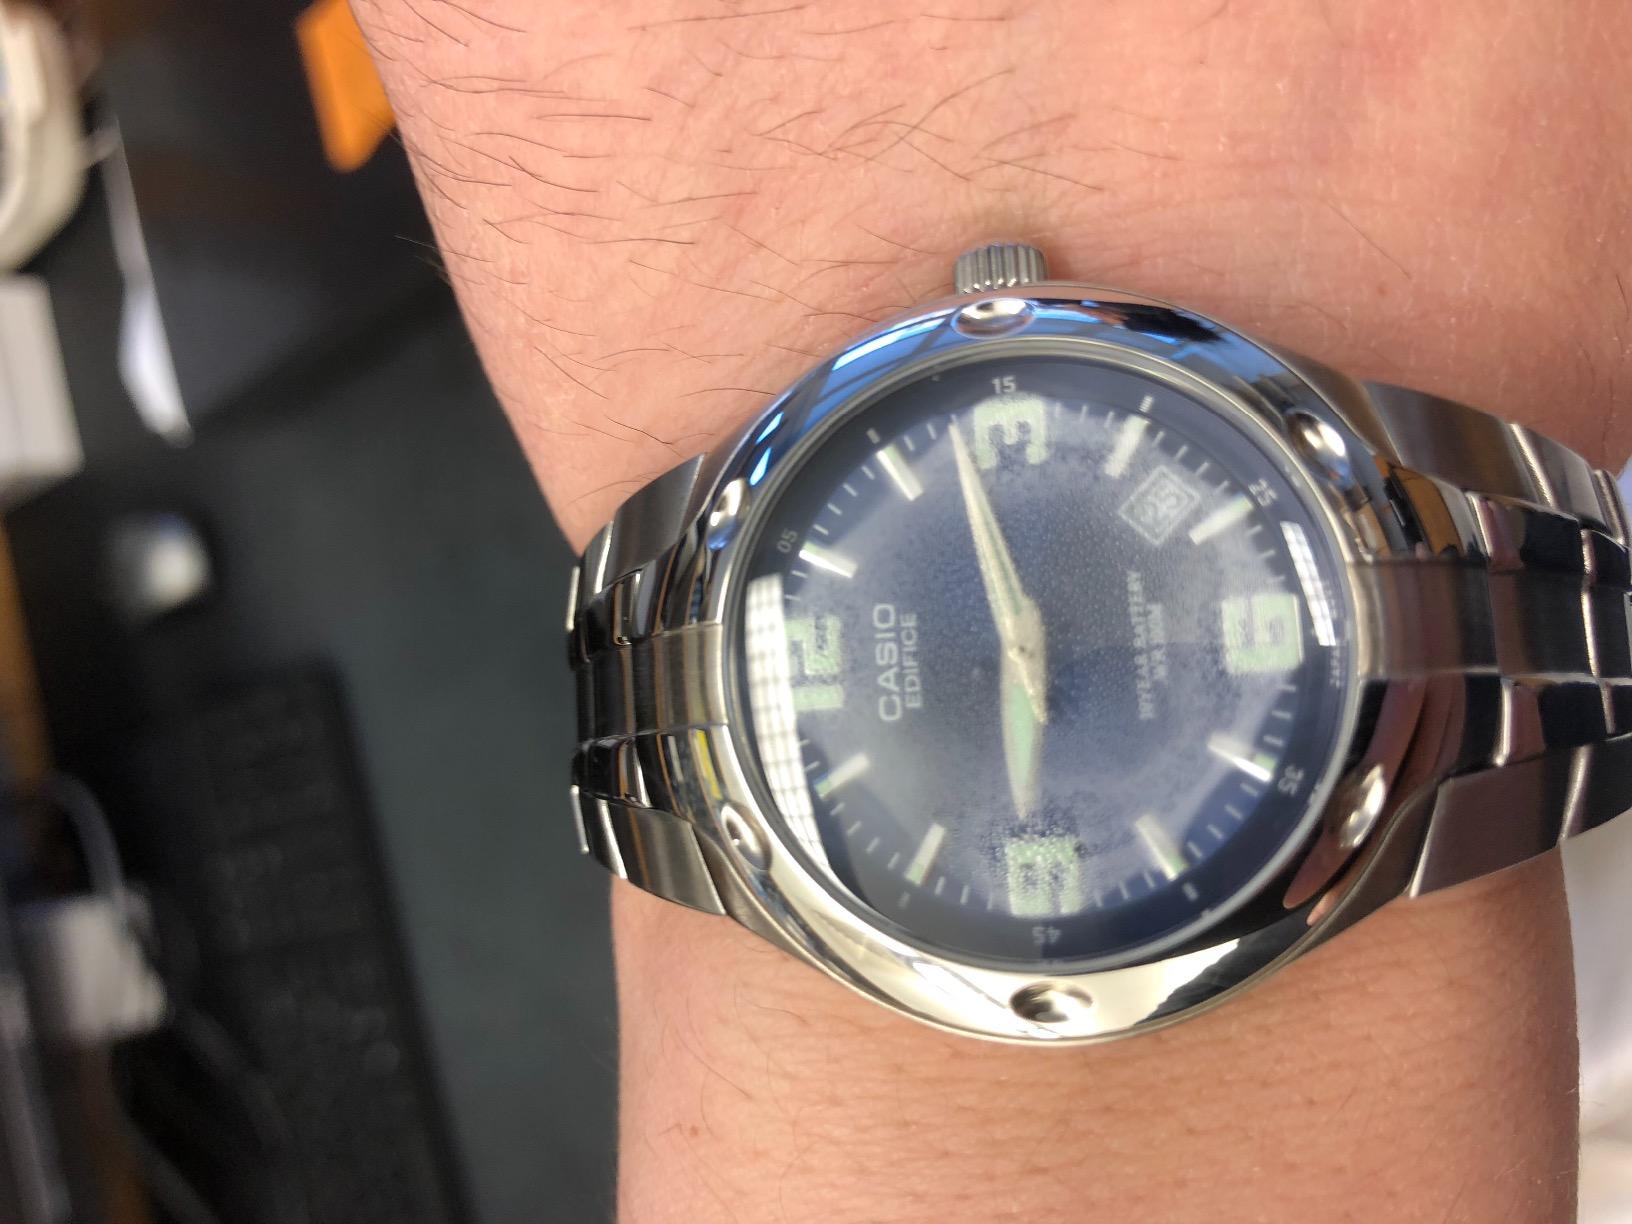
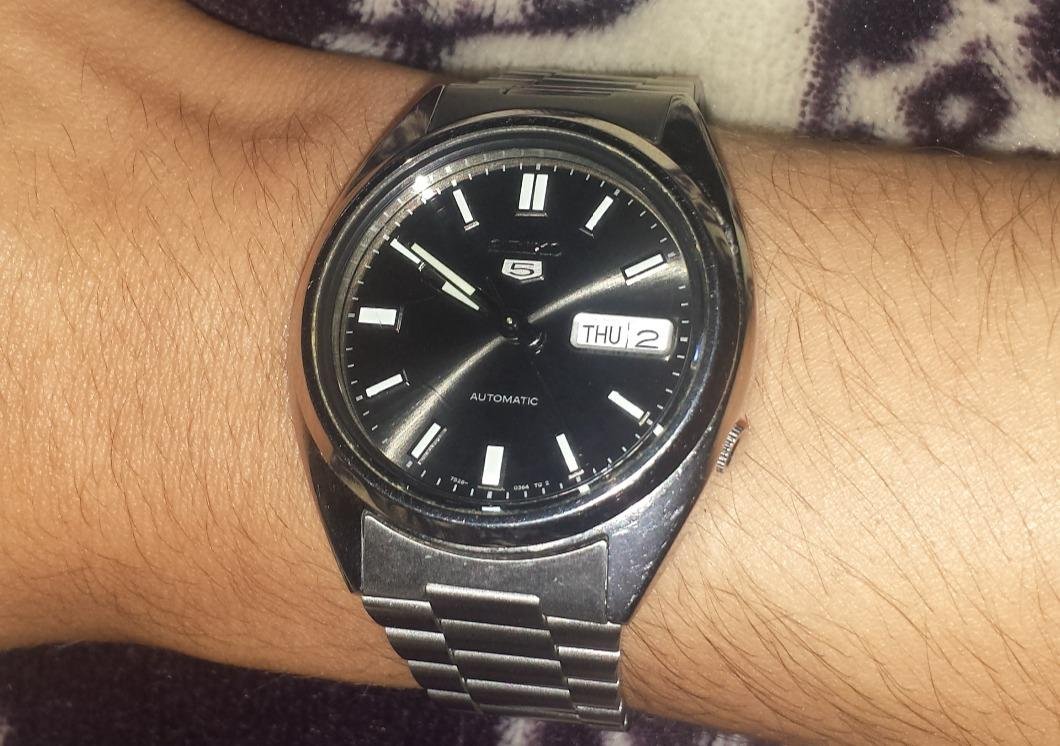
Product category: accessories_watch
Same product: no